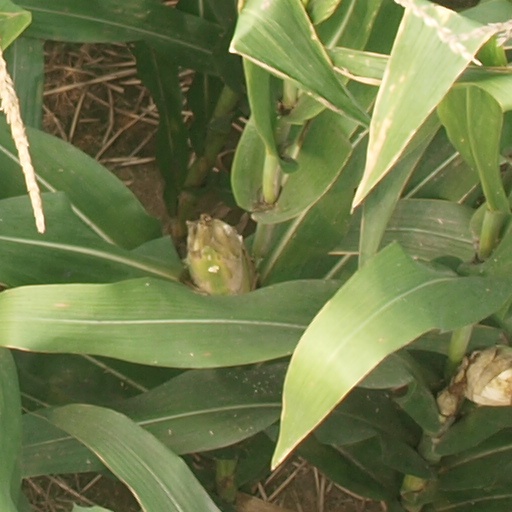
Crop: maize; corn